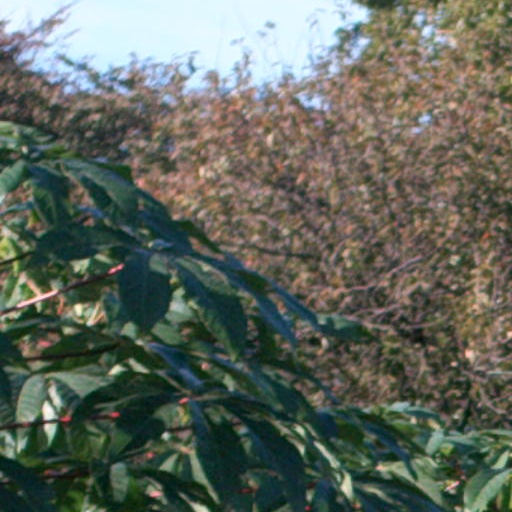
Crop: cassava